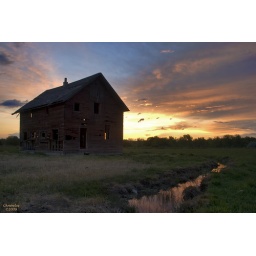
This is an old homestead in Emmit Idaho. I had to wait for the cows to clear to get this shot.